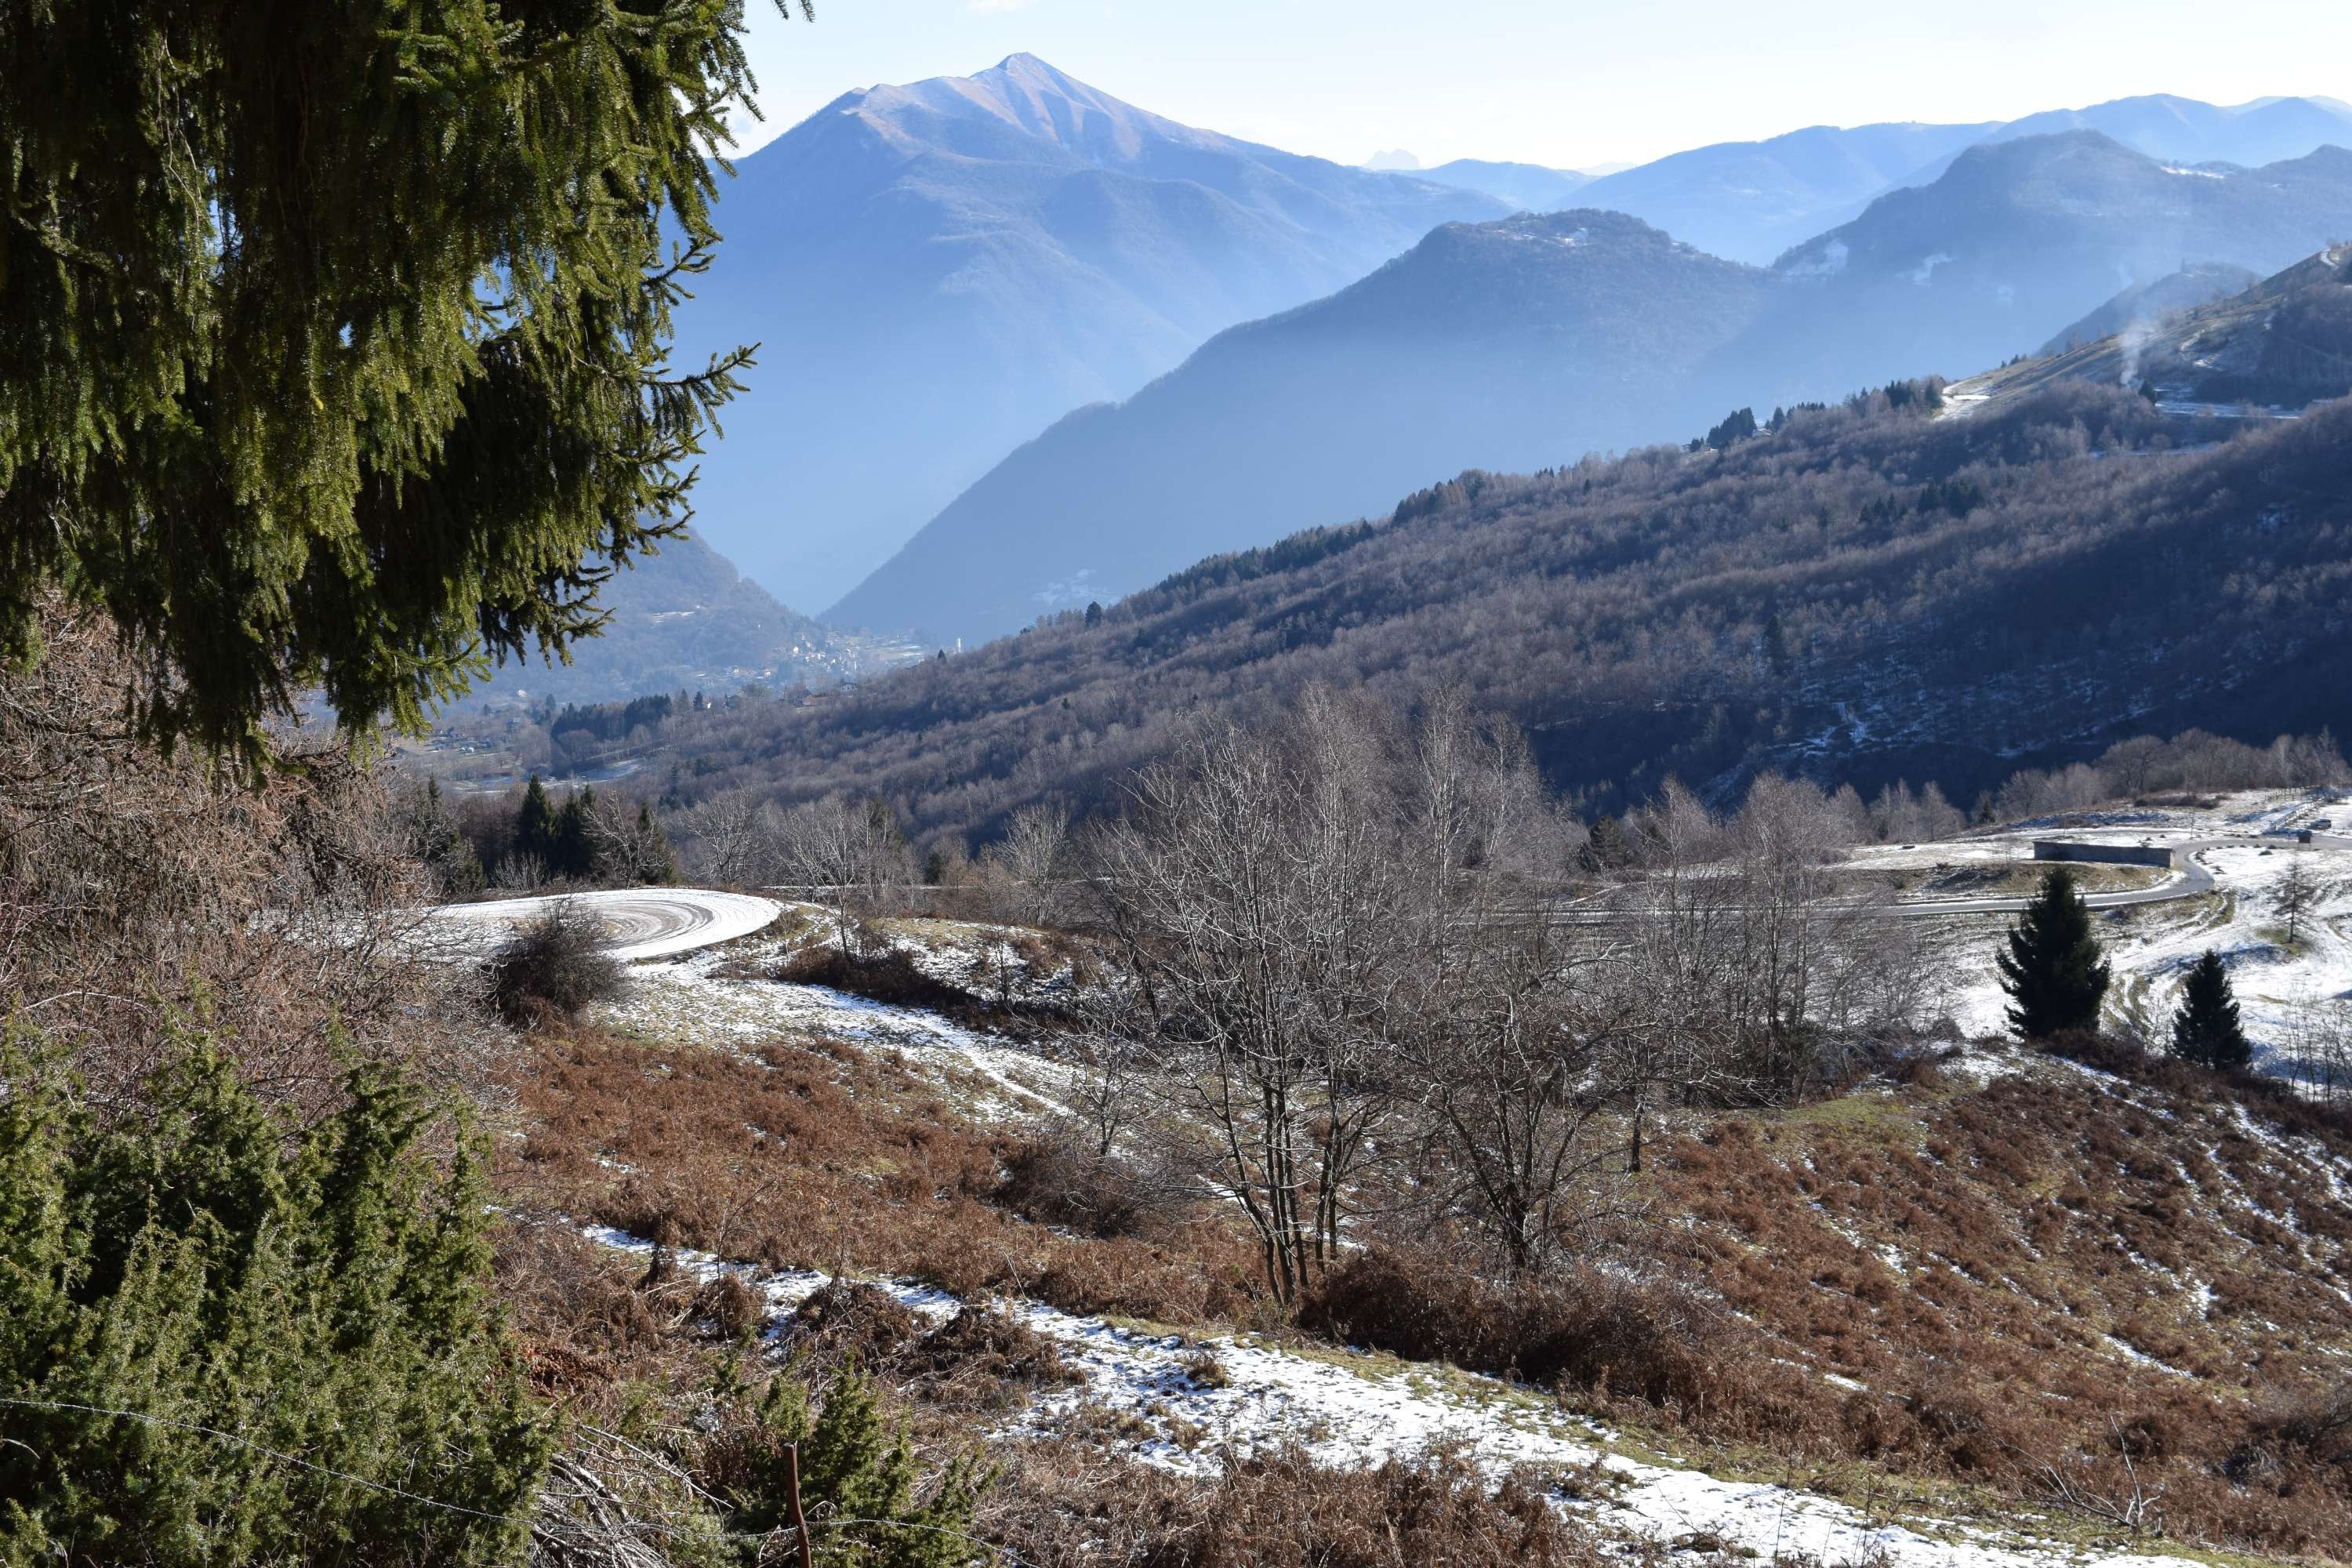
landscape, nature, wilderness, walking, mountain, snow, winter, hiking, trail, lake, adventure, valley, mountain range, italy, national park, ridge, geology, mountains, alps, backpacking, plateau, fell, cirque, moraine, landform, mountain pass, geographical feature, mountainous landforms, geological phenomenon